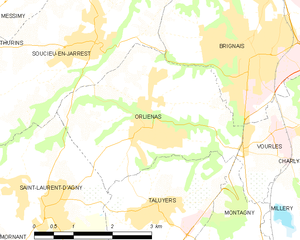
Carte des communes françaises